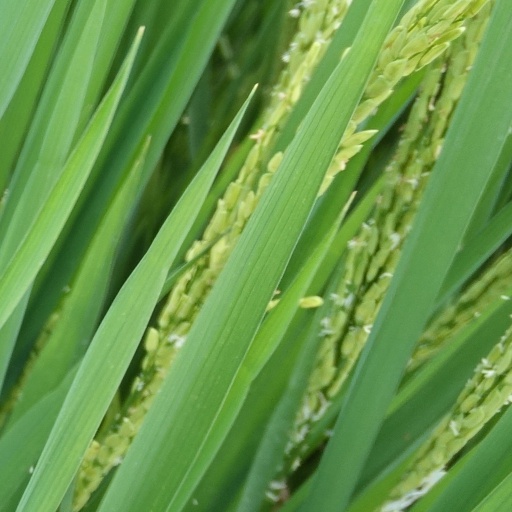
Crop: rice